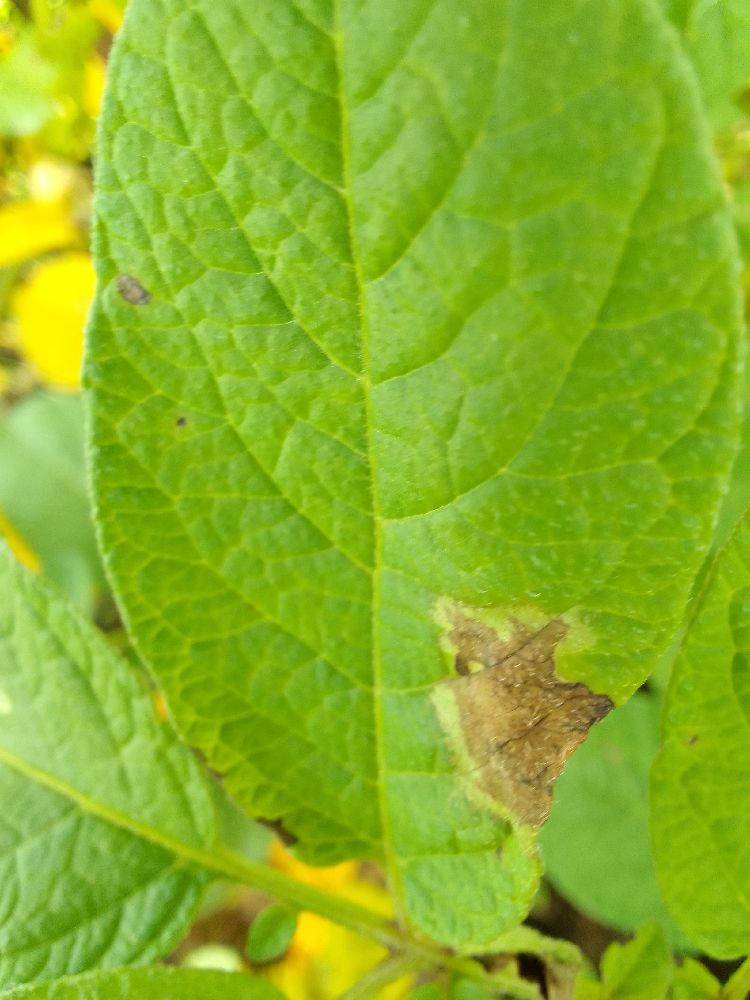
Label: Late blight